Zero-sum game

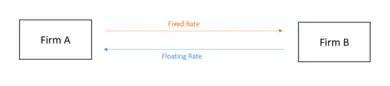

Swaps, which involve the exchange of cash flows from two different financial instruments, are also considered a zero-sum game. Consider a standard interest rate swap whereby Firm A pays a fixed rate and receives a floating rate; correspondingly Firm B pays a floating rate and receives a fixed rate. If rates increase, then Firm A will gain, and Firm B will lose by the rate differential (floating rate – fixed rate). If rates decrease, then Firm A will lose, and Firm B will gain by the rate differential (fixed rate – floating rate).